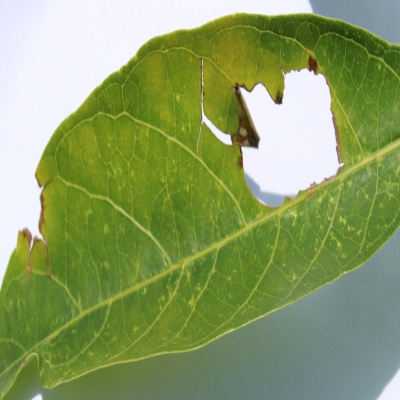
Crop: Cassava
Condition: bacterial blight